Khoriphaba

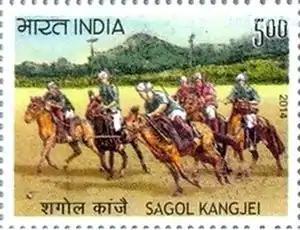
God Khoriphaba is one of the 14 players of polo (Sagol Kangjei) in Meitei mythology

Khoriphaba is a God in Sanamahism, the indigenous religion of Manipur. He is the son of Sky God Salailen and the Goddess Konthoujam Tampha Lairembi. He came down from heaven to earth to search for his mother and then for a bride. He is best known for wrestling with Loyalakpa in the Lai Haraoba festival. He is also a Sagol Kangjei(polo)-playing God.